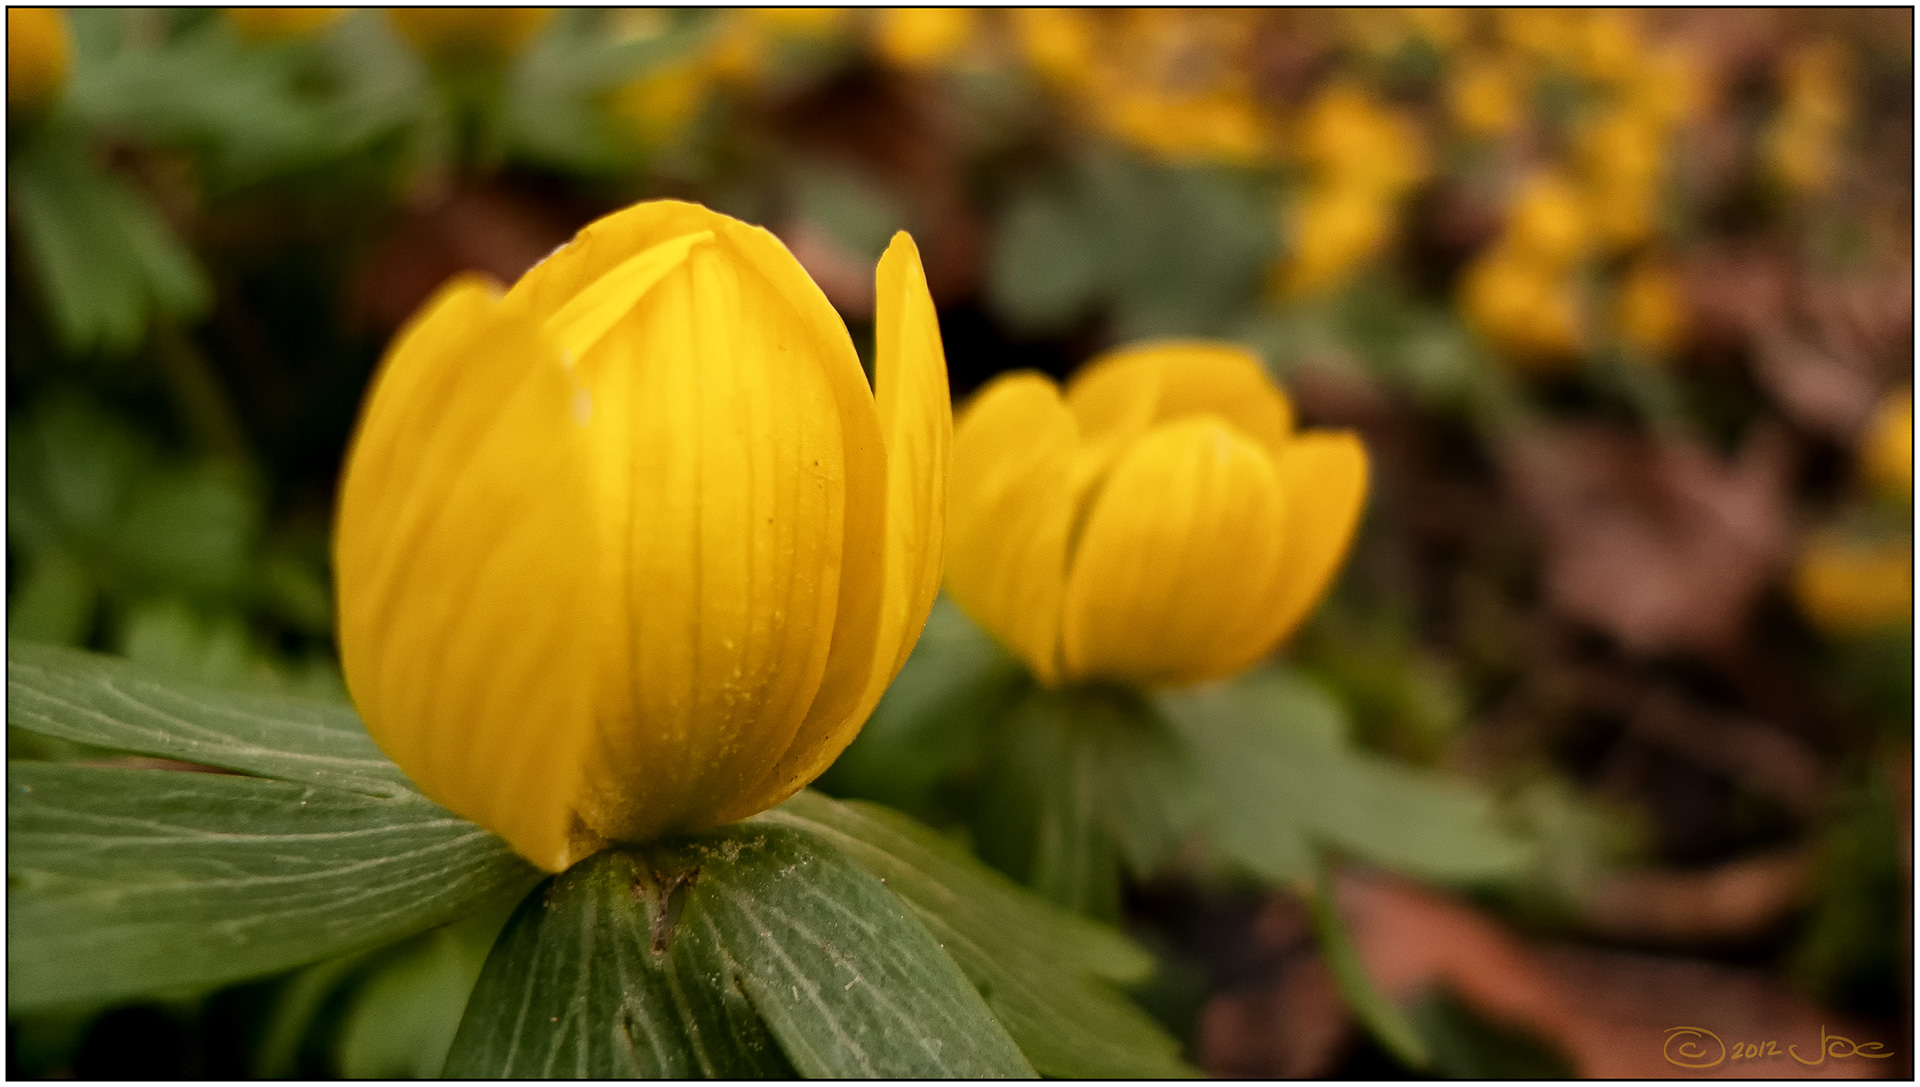
marsh, winter, plant, photography, flower, petal, tulip, botany, yellow, flora, wildflower, topaz, detail, mississauga, ontario, rattray, association, meadowvale, nikcolorefex, aconite, macro photography, flowering plant, land plant